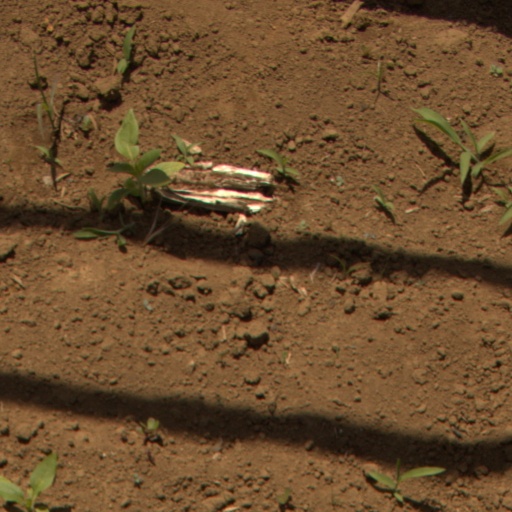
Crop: Jerusalem artichoke